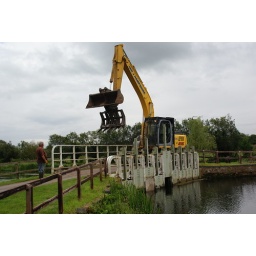
How to get a big machine over a small weak bridge